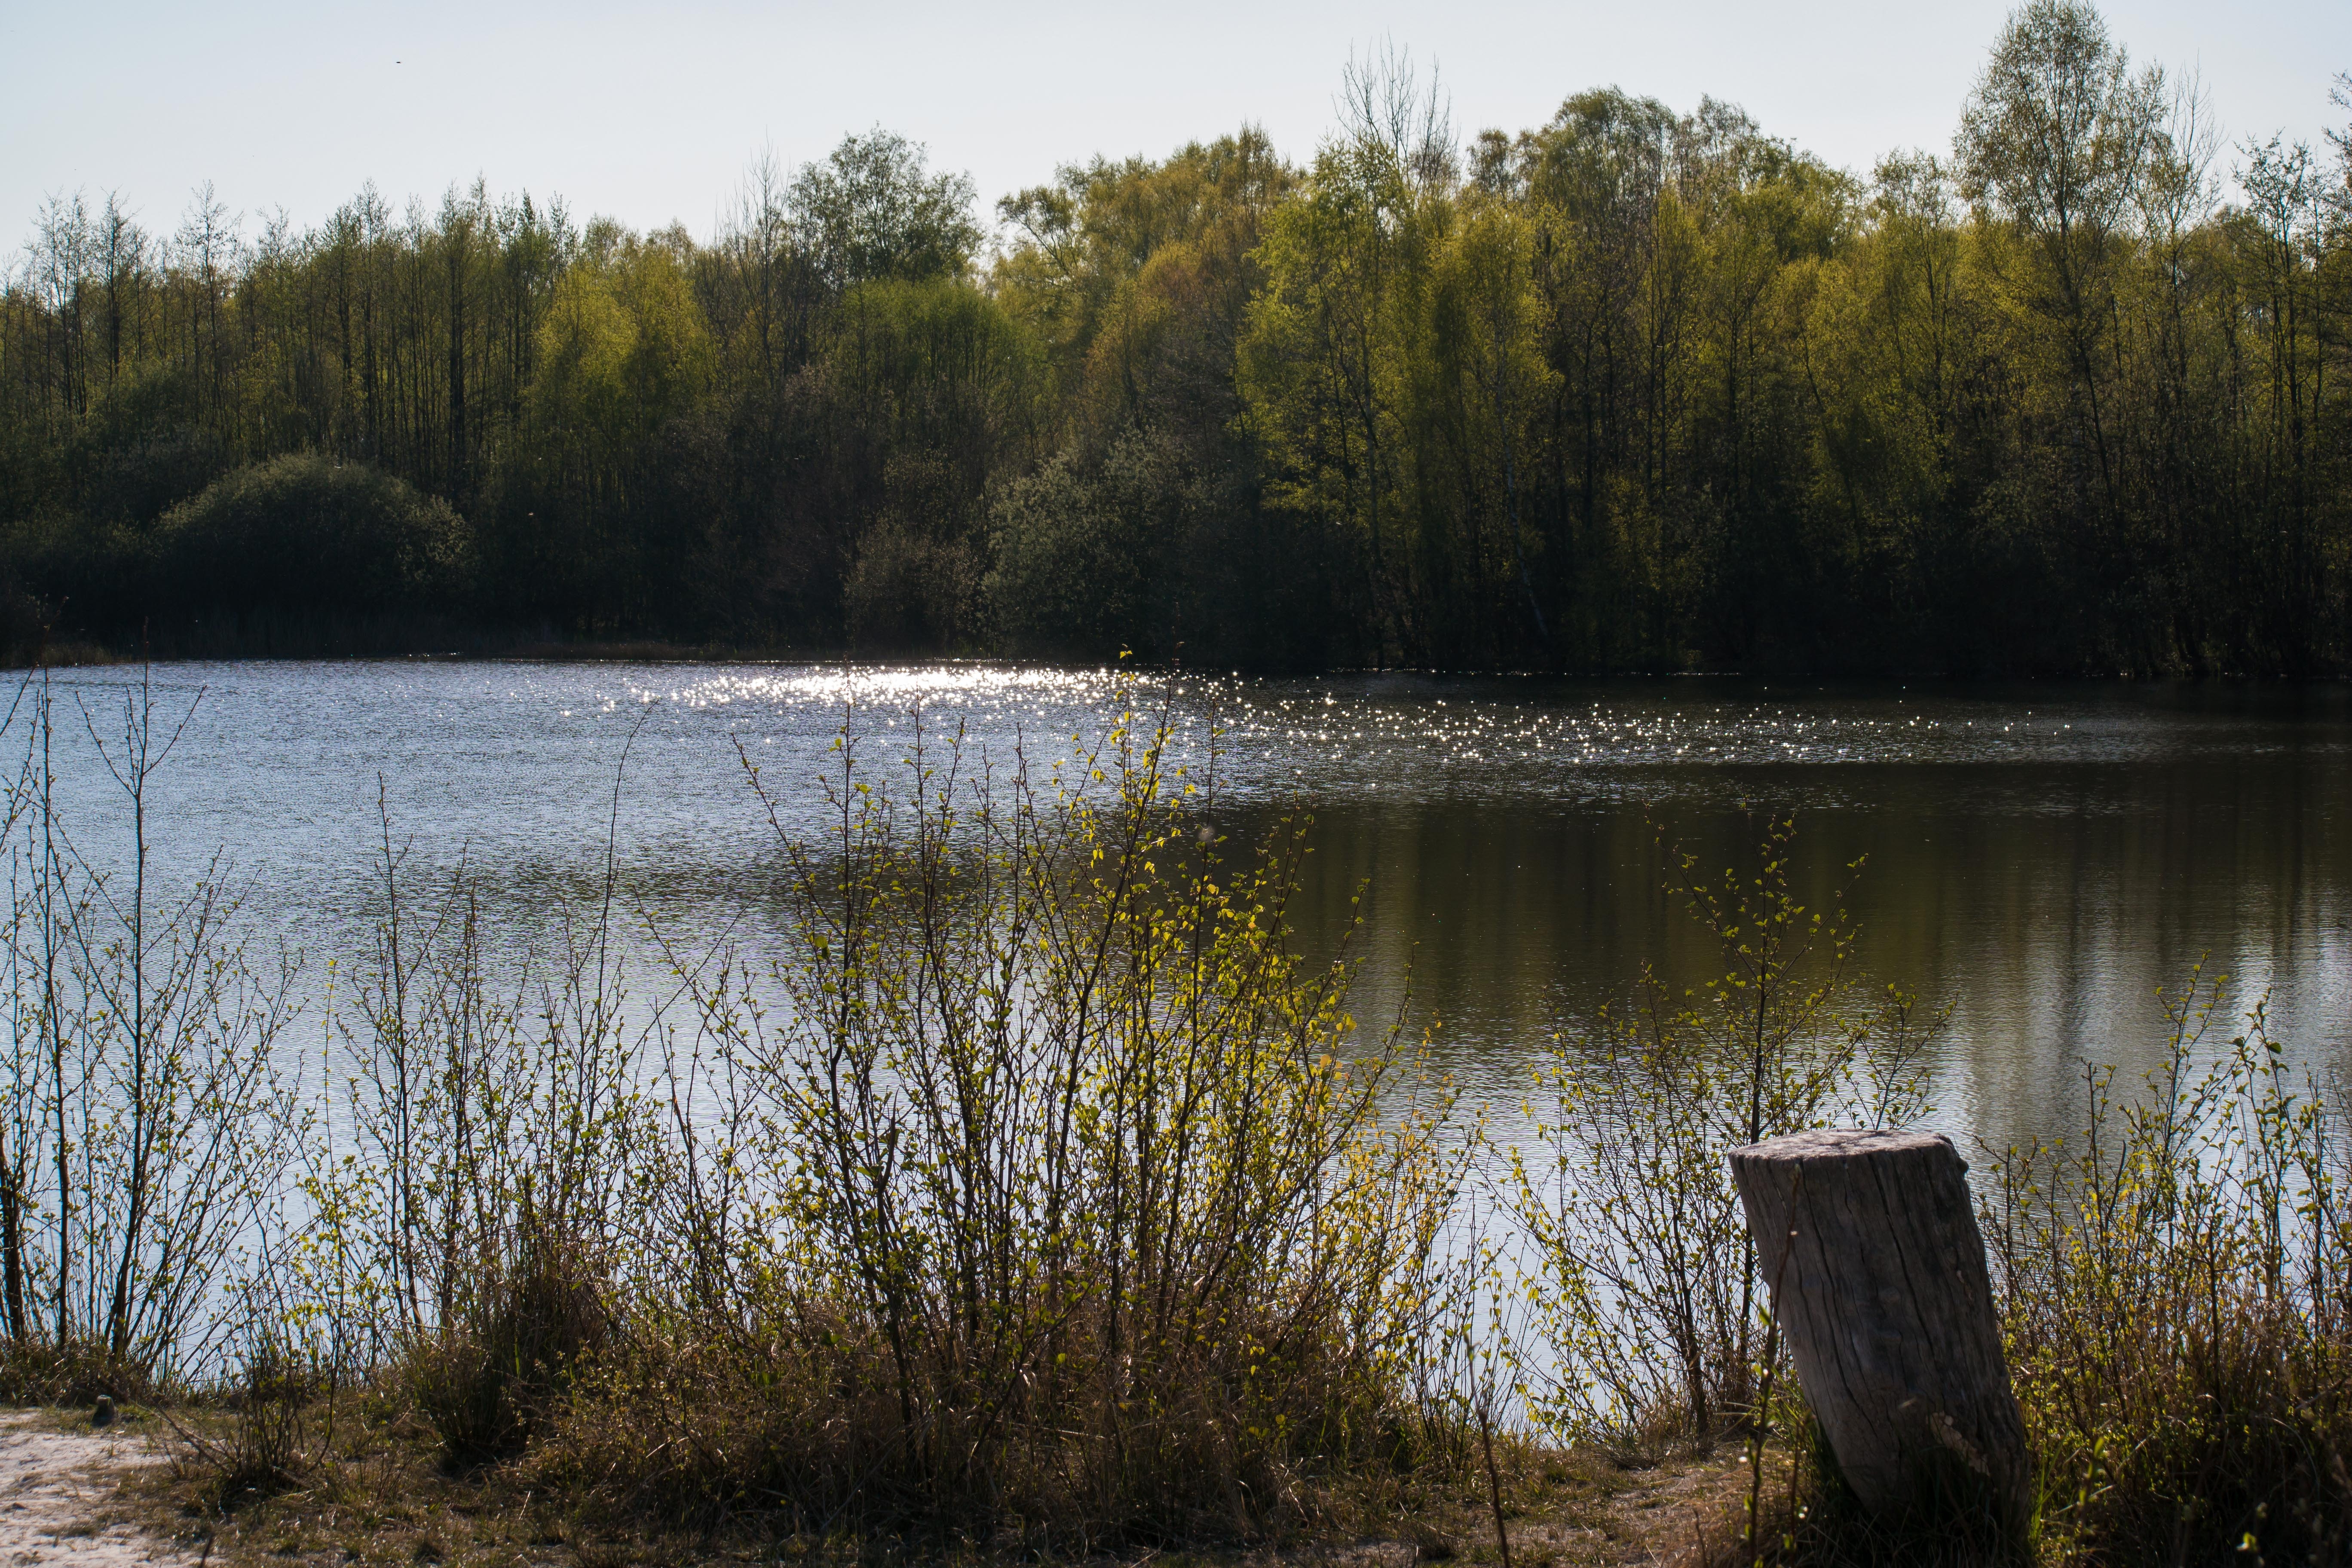
landscape, tree, water, nature, forest, grass, marsh, swamp, wilderness, lake, river, pond, reflection, autumn, reservoir, waterway, body of water, sparkle, trees, reflect, wetland, bog, habitat, loch, mirroring, wahner pagan, fish pond, natural environment, woody plant, tongrube